Kedah Darul Aman F.C.

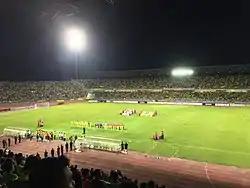
Full house at the Darul Aman Stadium during Kedah vs Johor Darul Ta'zim II in 2015

The song '"Biar Jasa Jadi Kenangan"', once again idealised and written by Ahmad Basri Akil and recorded by a Malaysian musician Freddie Fernandez, is the anthem of the club, and has been sung by the crowd since 9 September 1987 after the club reached their first Malaysia Cup semi-final match since 1940.